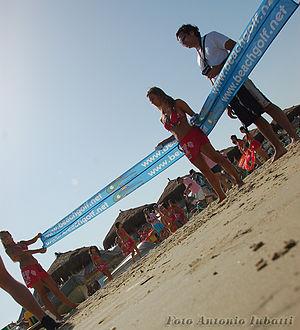
Le Beach Golf est littéralement le golf sur sable. Ce jeu est né d’une étude de marketing, avec le but d’extirper la préconception qui voit le golf comme élitiste et circonscrit : il démolit les strictes règles du golf.